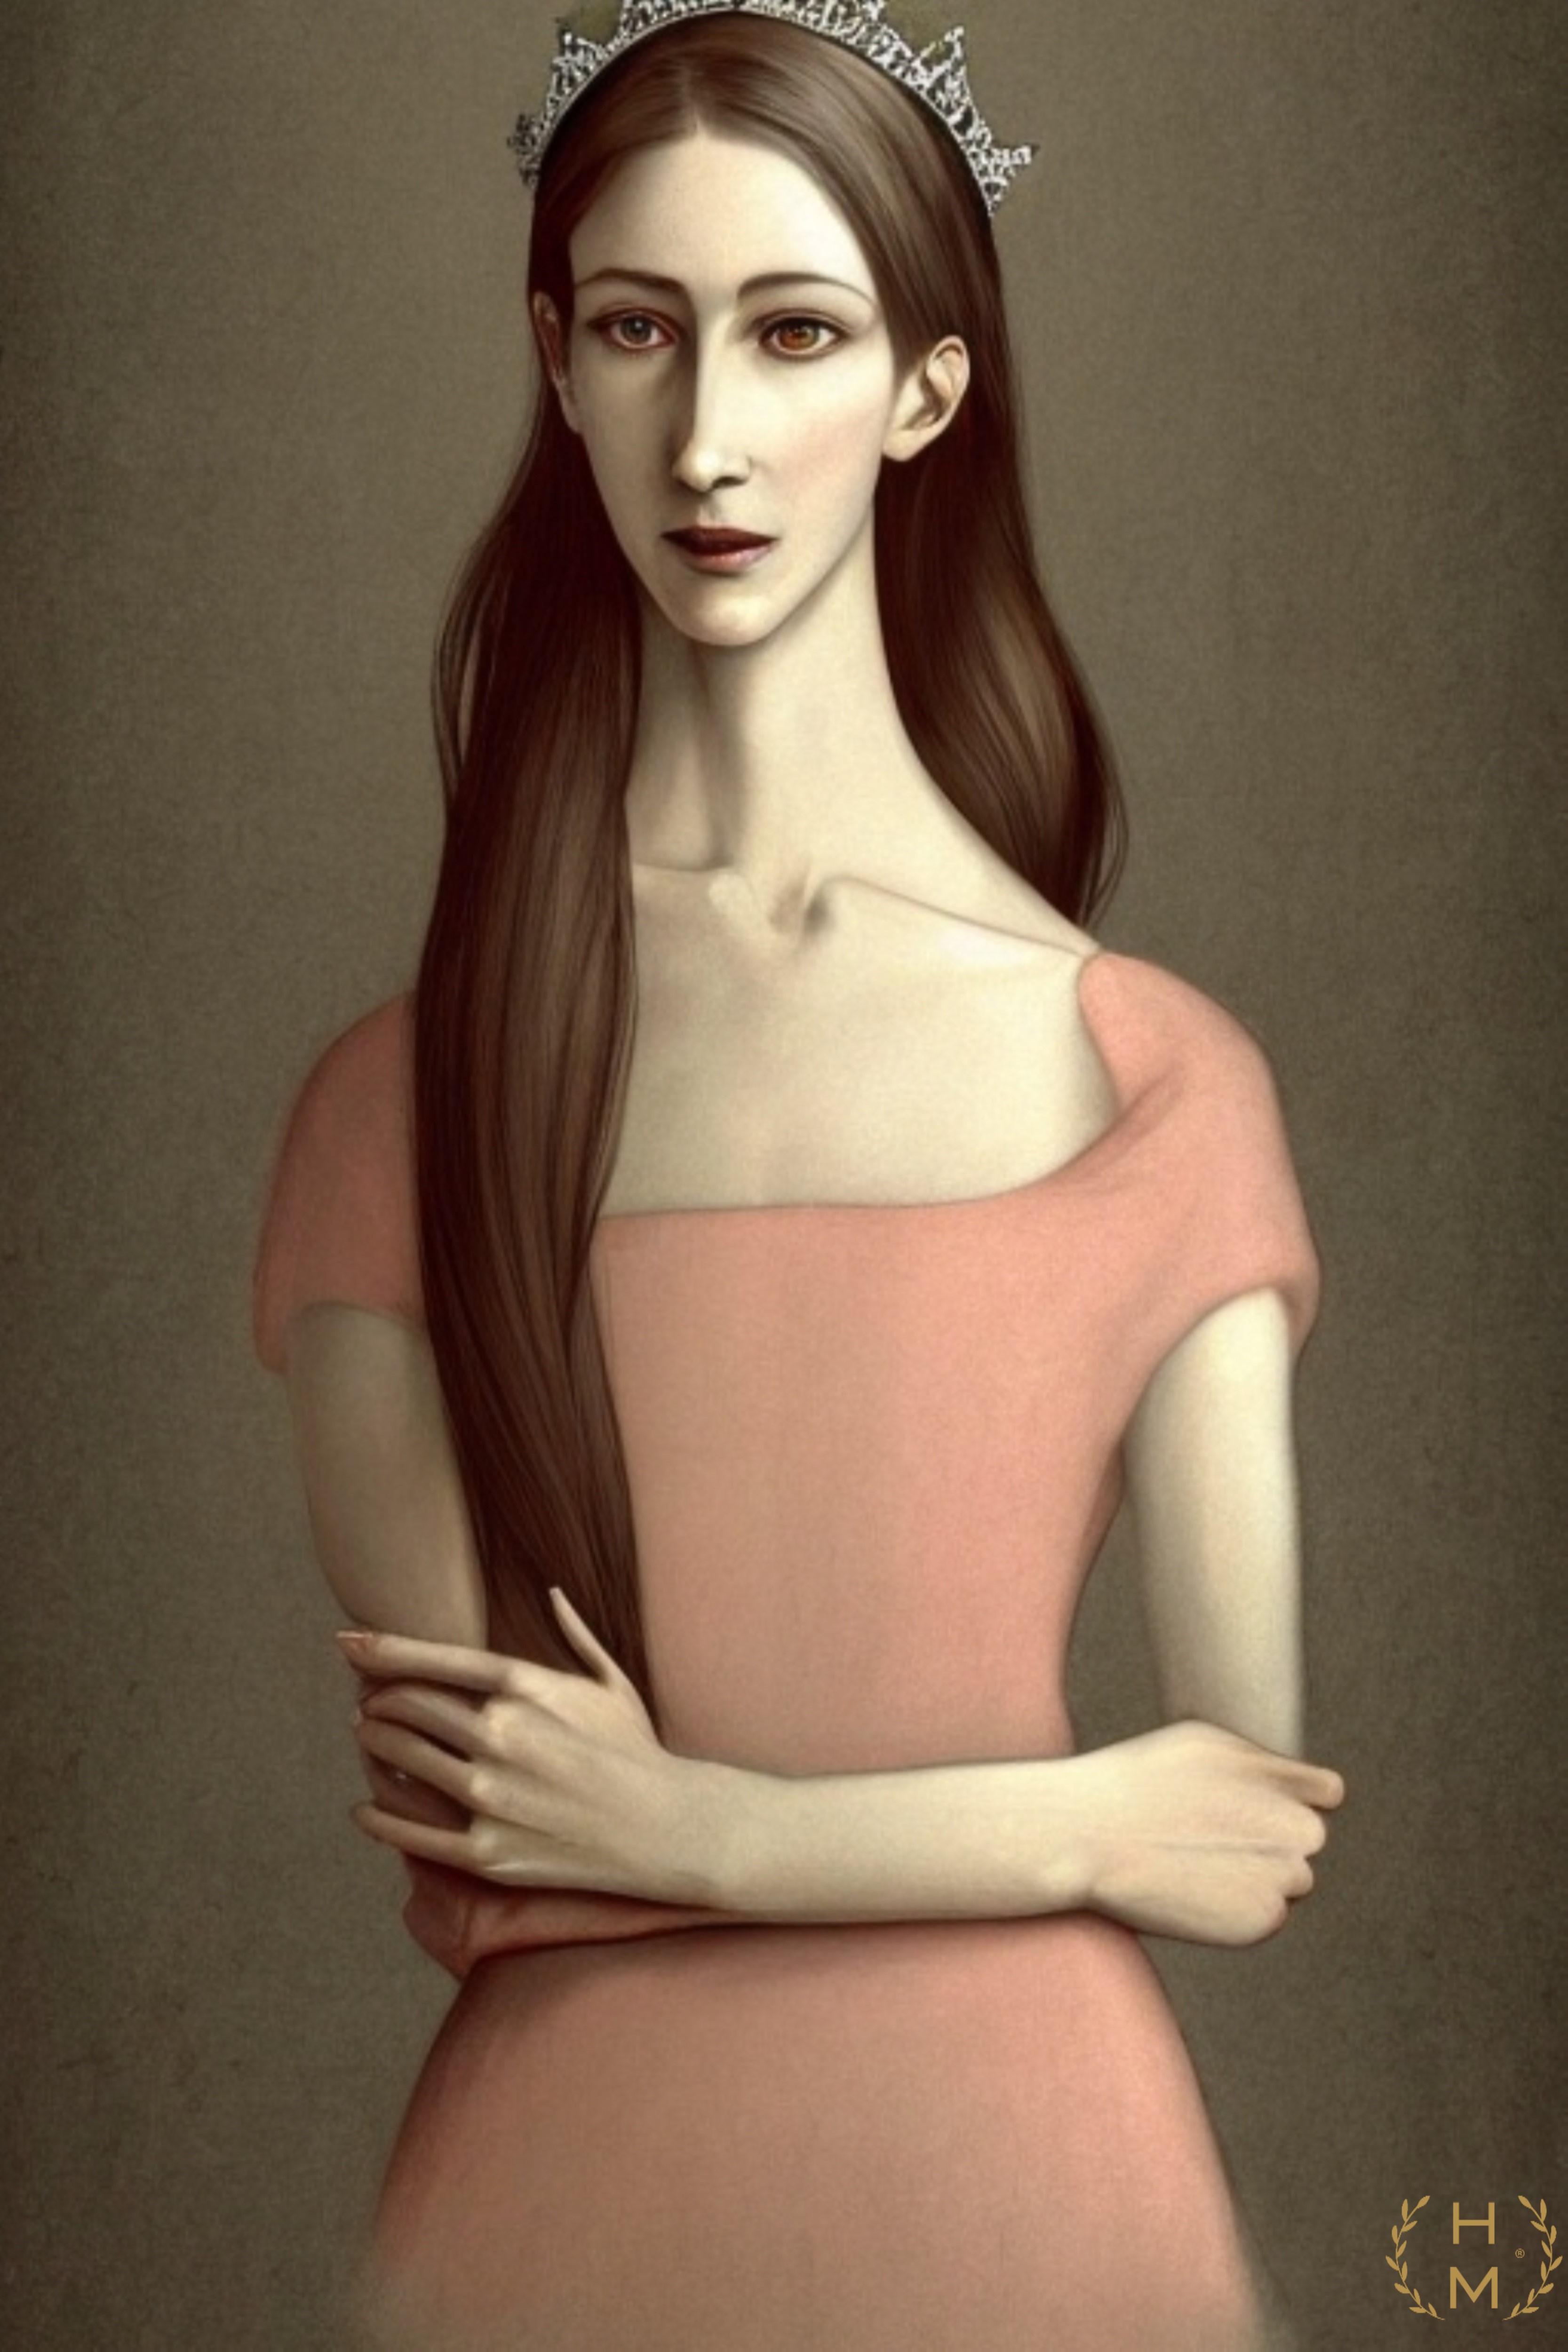
painting, art, artist, artwork, drawing, contemporary art, photography, illustration, paint, love, design, sketch, fine art, abstract art, creative, abstract, acrylic painting, nature, watercolor, art gallery, oil painting, gallery, modern art, abstract painting, digital art, contemporary painting, art collector, style, girl, woman, fashion, mort, hair, face, head, lip, eyebrow, eye, eyelash, neck, human body, flash photography, dress, waist, black hair, chest, fashion design, earrings, thigh, trunk, long hair, tiara, makeover, beauty, fashion model, brown hair, eye liner, abdomen, jewellery, blond, cg artwork, headpiece, human leg, navel, art model, fashion accessory, lingerie, formal wear, undergarment, necklace, hair coloring, bridal accessory, crown, photo shoot, hair accessory, flesh, sitting, eyewear, model